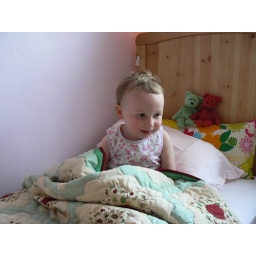
Holly in her new big girl bed (with friends)